Aerosmith

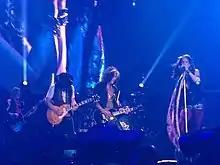
Aerosmith performing on the Blue Army Tour in Grand Rapids, Michigan, on August 4, 2015

Problems on the band's Cocked, Locked, and Ready to Rock Tour arose in August 2010, including Tyler accidentally hitting Joe Perry in the head with his microphone stand at a show in Wantagh, New York and Perry bumping into Tyler at the Toronto show, which caused Tyler to tumble off the stage. Perry suffered a minor head injury at the Wantagh show and Tyler was helped back up by fans and Perry at the Toronto show, and both shows went on. Around the same time as these incidents, tension flared again between Perry and Tyler due to Tyler's plans to become a talent judge on "American Idol". Perry criticized Tyler for not consulting the rest of the band, saying that he "found out on the internet, like the rest of the world" and that nobody else in the band knew anything about it.